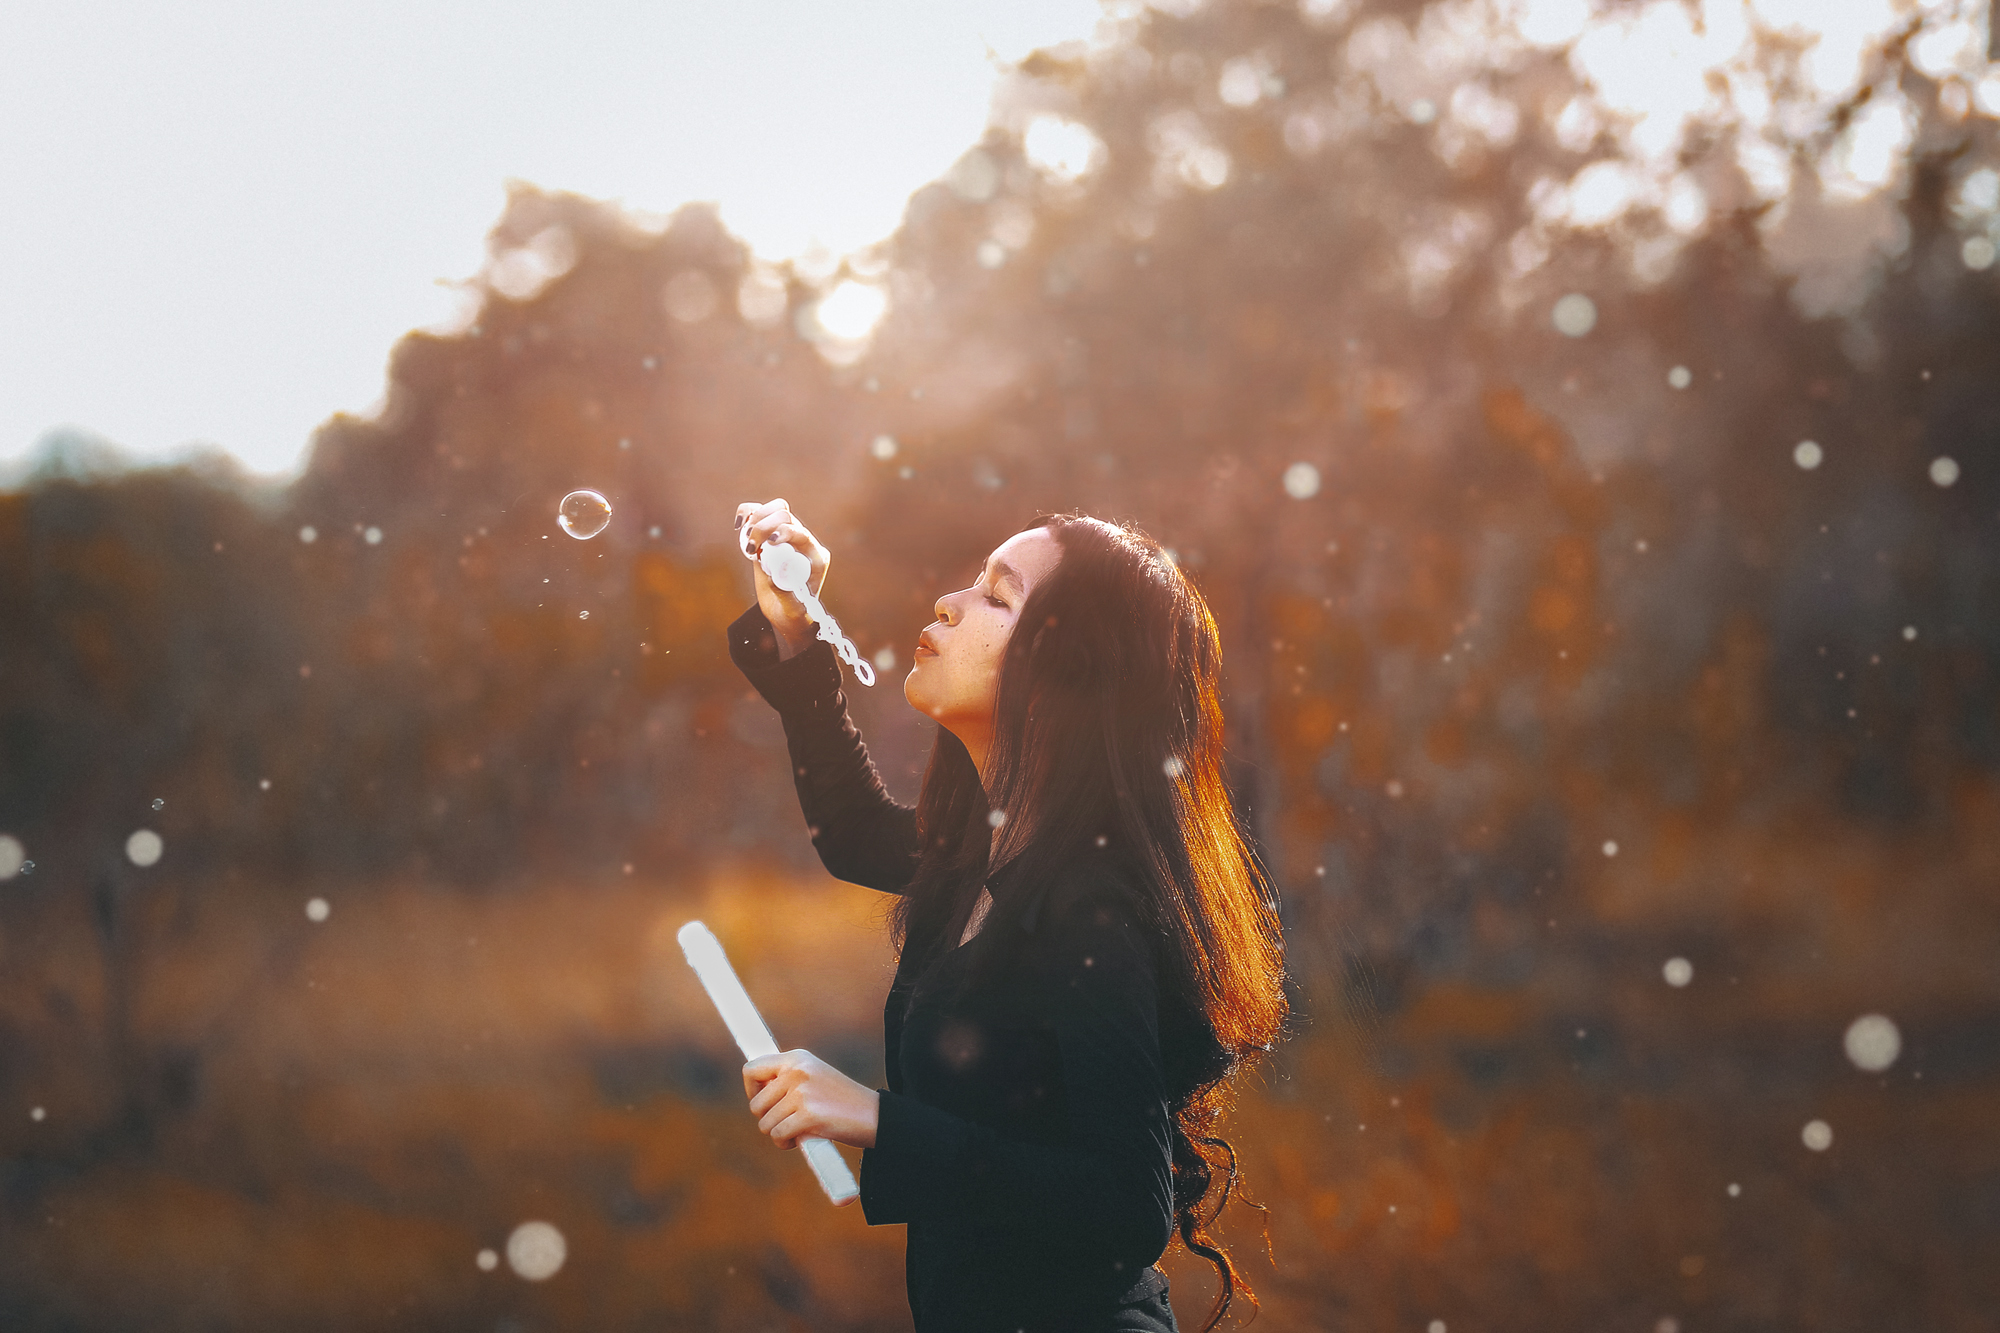
girl, sky, flash photography, People in nature, gesture, sunlight, happy, grass, musician, lens flare, entertainment, sunrise, performing arts, music, backlighting, event, music artist, concert, heat, audio equipment, crowd, fun, sunset, evening, astronomical object, grassland, pop music, landscape, singer, smoke, singing, darkness, winter, sun, rock concert, performance art, public event, performance, song, forest, rock, night, music venue